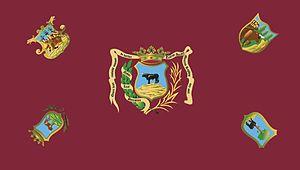
Montoro est une ville d’Espagne, dans la province de Cordoue, communauté autonome d’Andalousie.